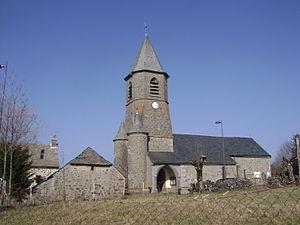
église fortifiée de La Terrisse (Aveyron)
La Terrisse est une ancienne commune française située dans le département de l'Aveyron, en région Occitanie, dans le Pays Haut Rouergue, et devenue, le 1ᵉʳ janvier 2016, une commune déléguée de la commune nouvelle d'Argences en Aubrac.
La communauté de communes de l'Argence est une ancienne communauté de communes française, située dans le département de l'Aveyron en Occitanie.